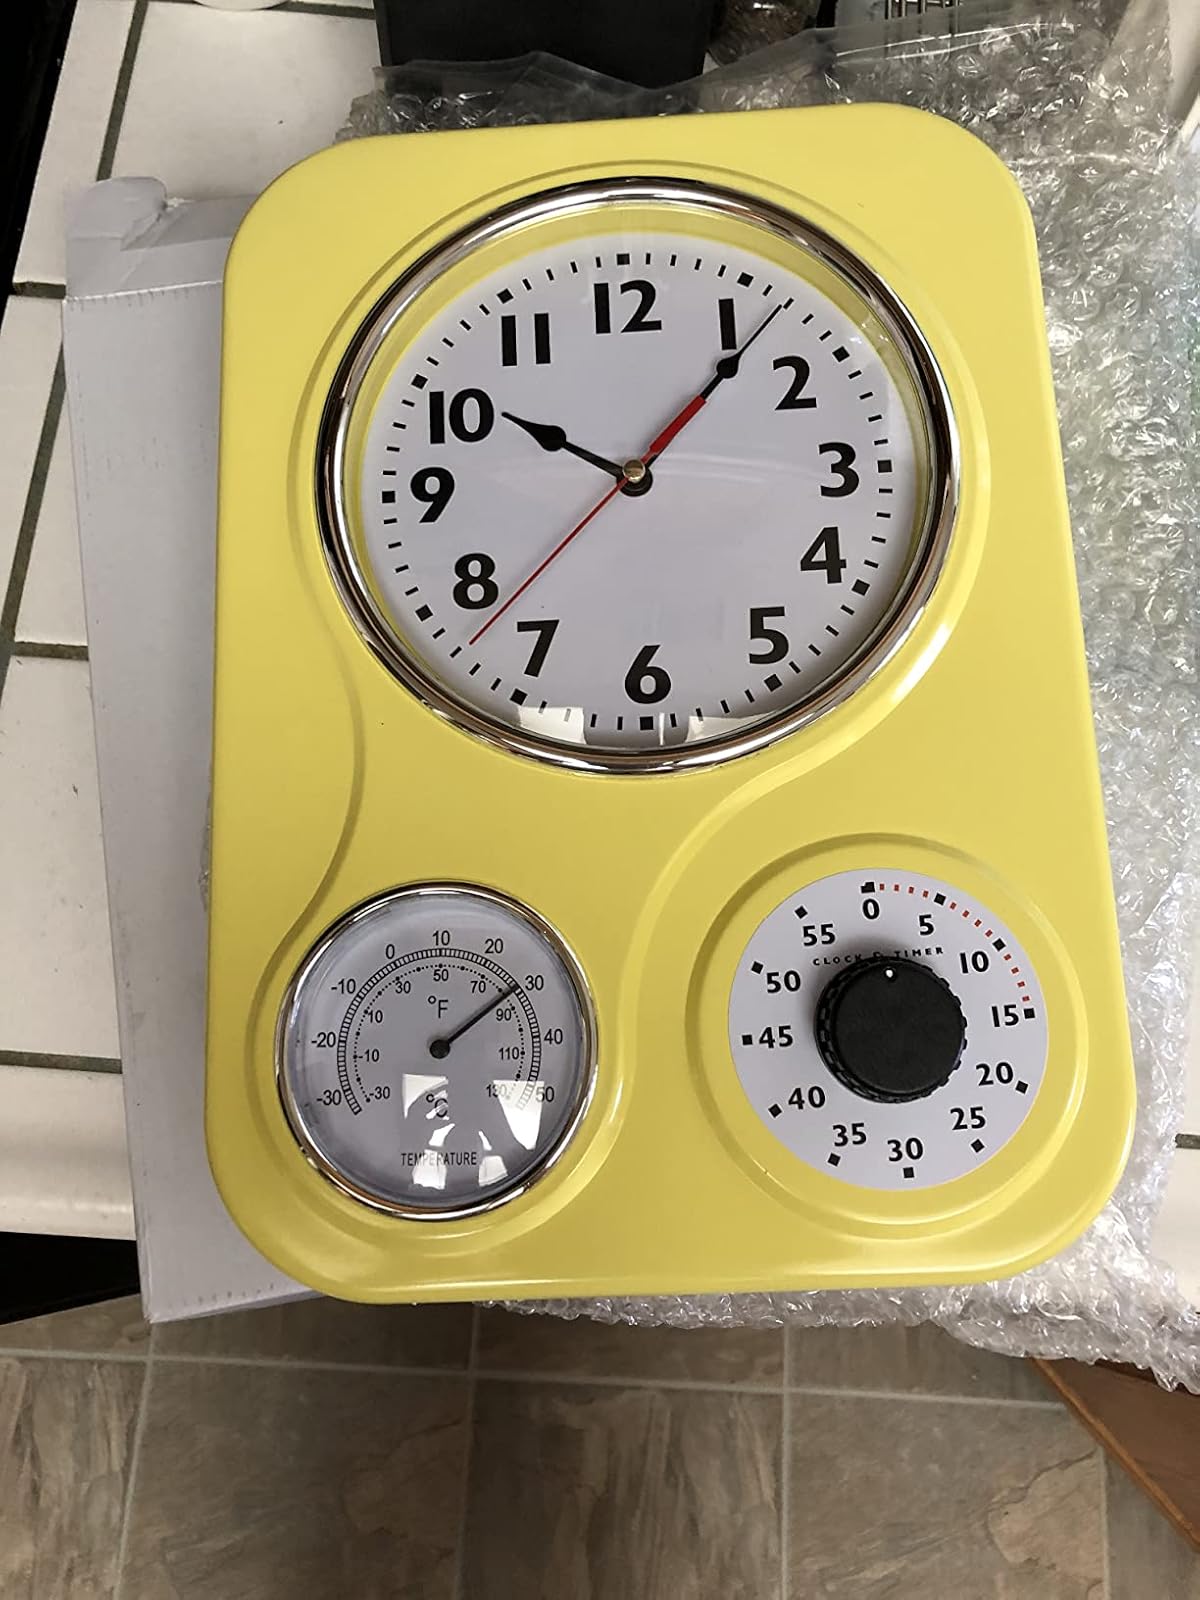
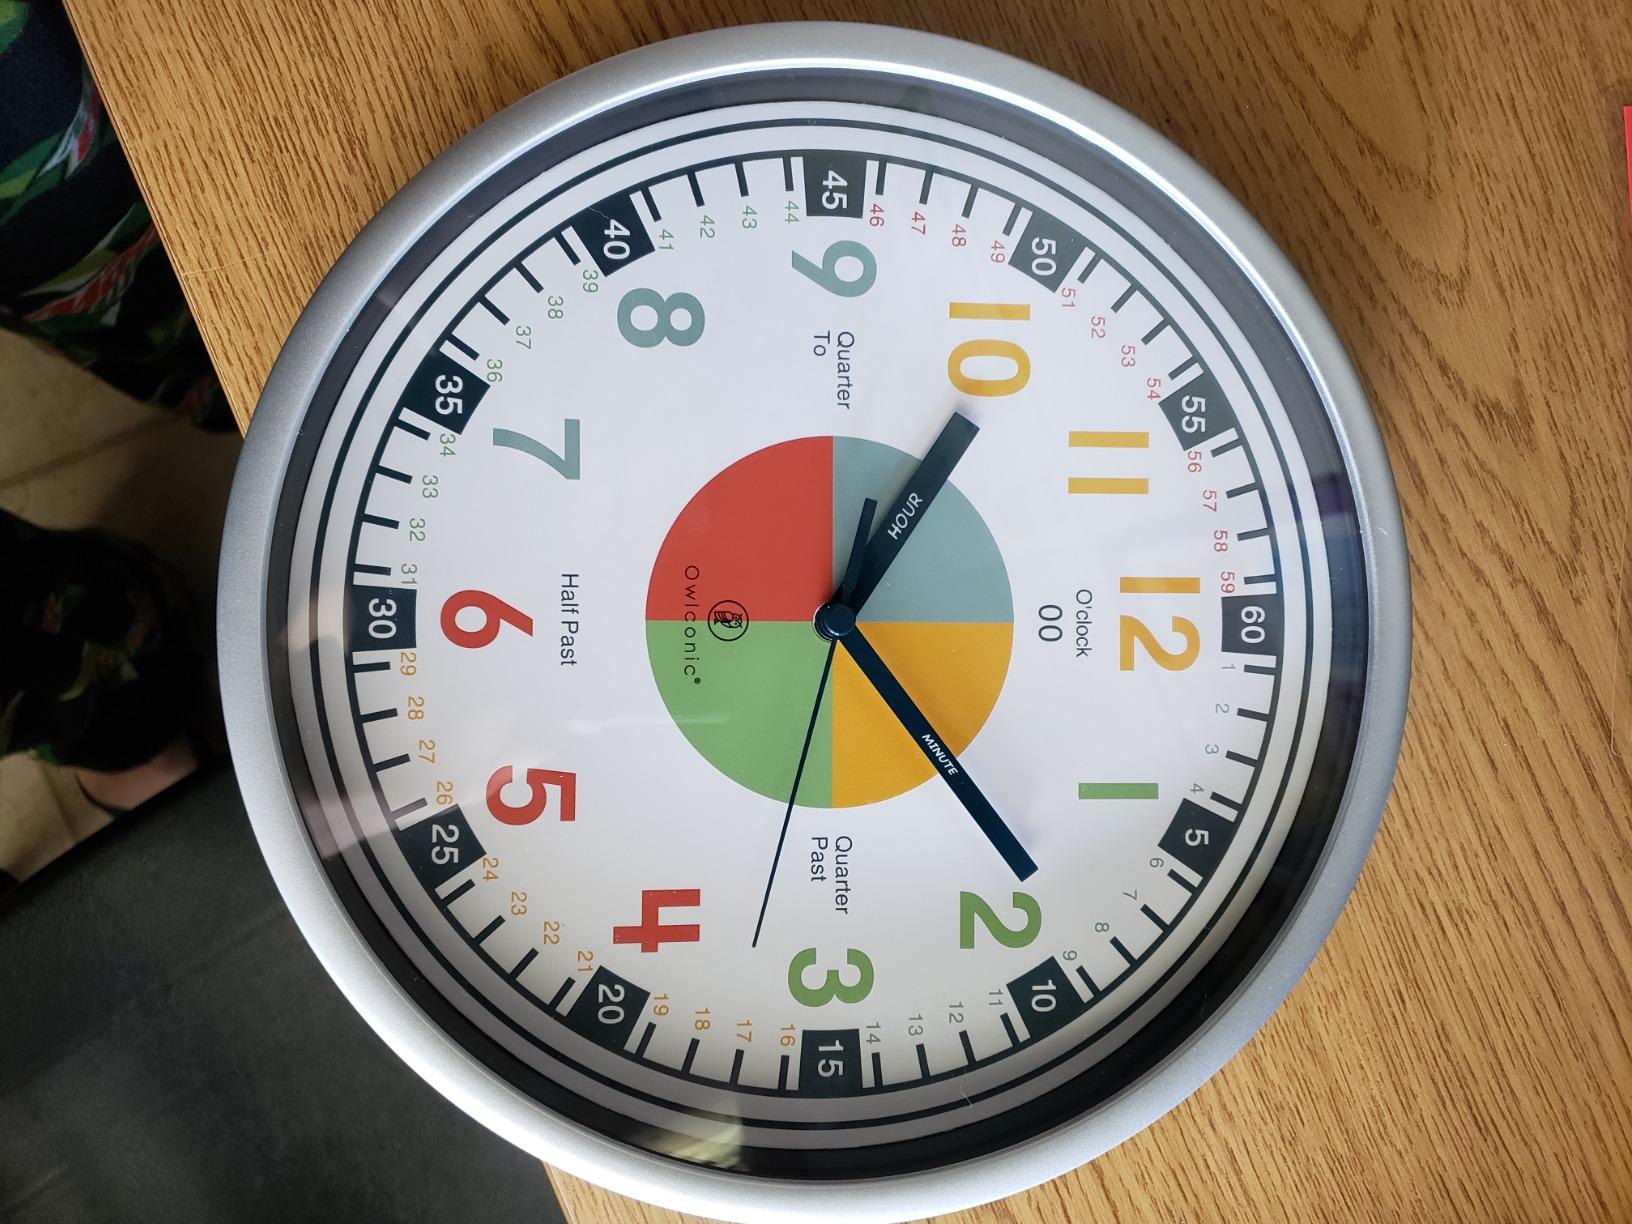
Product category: clock
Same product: no